Ukraine national cerebral palsy football team

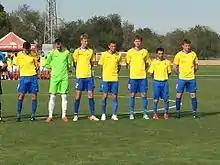
Ukraine lined up for a game at the 2016 Salou tournament.

National Paralympic Committee of Ukraine manages the national team. During the 2000s, the team was one of the top four most dominant teams in the world alongside Brazil, Russia and Iran. In 2011 and 2012, the team was coached by Sergiy Ovcharenko. Ukraine was active internationally by 2016, and had national championships to support national team player development. National team development is supported by an International Federation of Cerebral Palsy Football (IFCPF) recognized national championship. Recognized years for the national IFCPF recognized competition include 2010, 2011, 2012, 2013, 2014, and 2015.